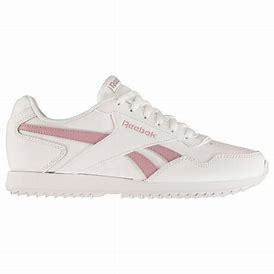
Brand: Reebok
Model: Royal Glide Ripple